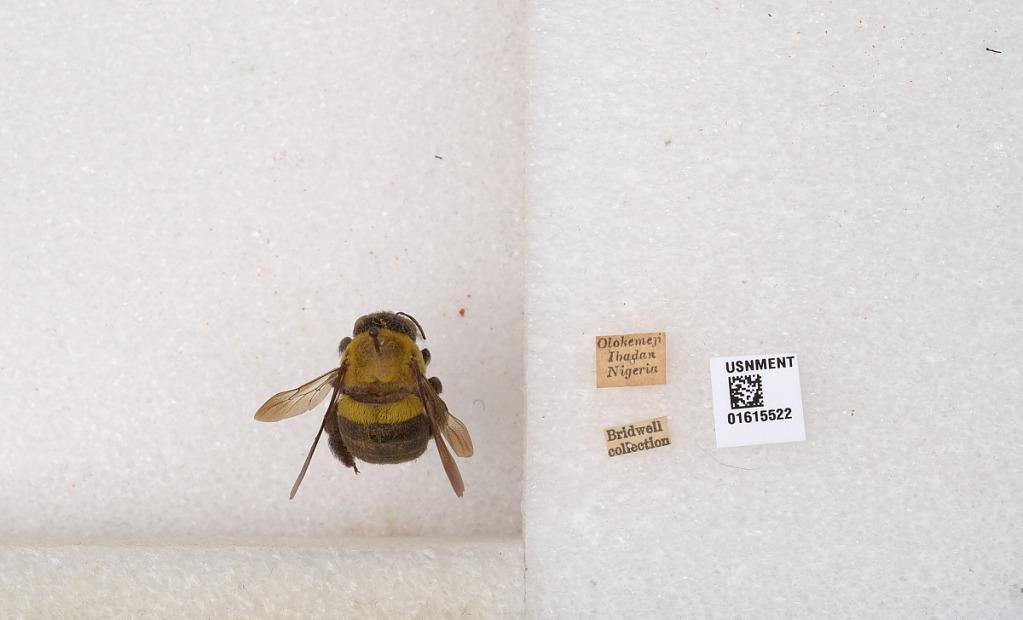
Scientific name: Xylocopa (Koptortosoma) scioensis Gribodo
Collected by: J. Brazilino
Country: Nigeria
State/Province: Oyo
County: Ibadan North West
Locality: Olokemeji